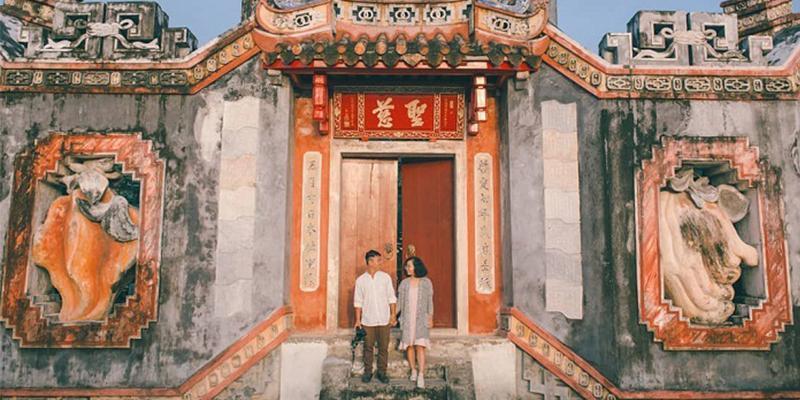
có một cặp đôi đang chụp ảnh trước một khu di tích